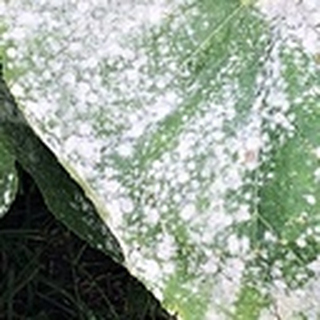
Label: cotton_powdery_mildew